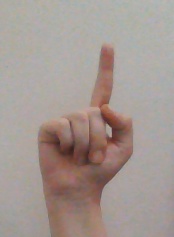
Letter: bb